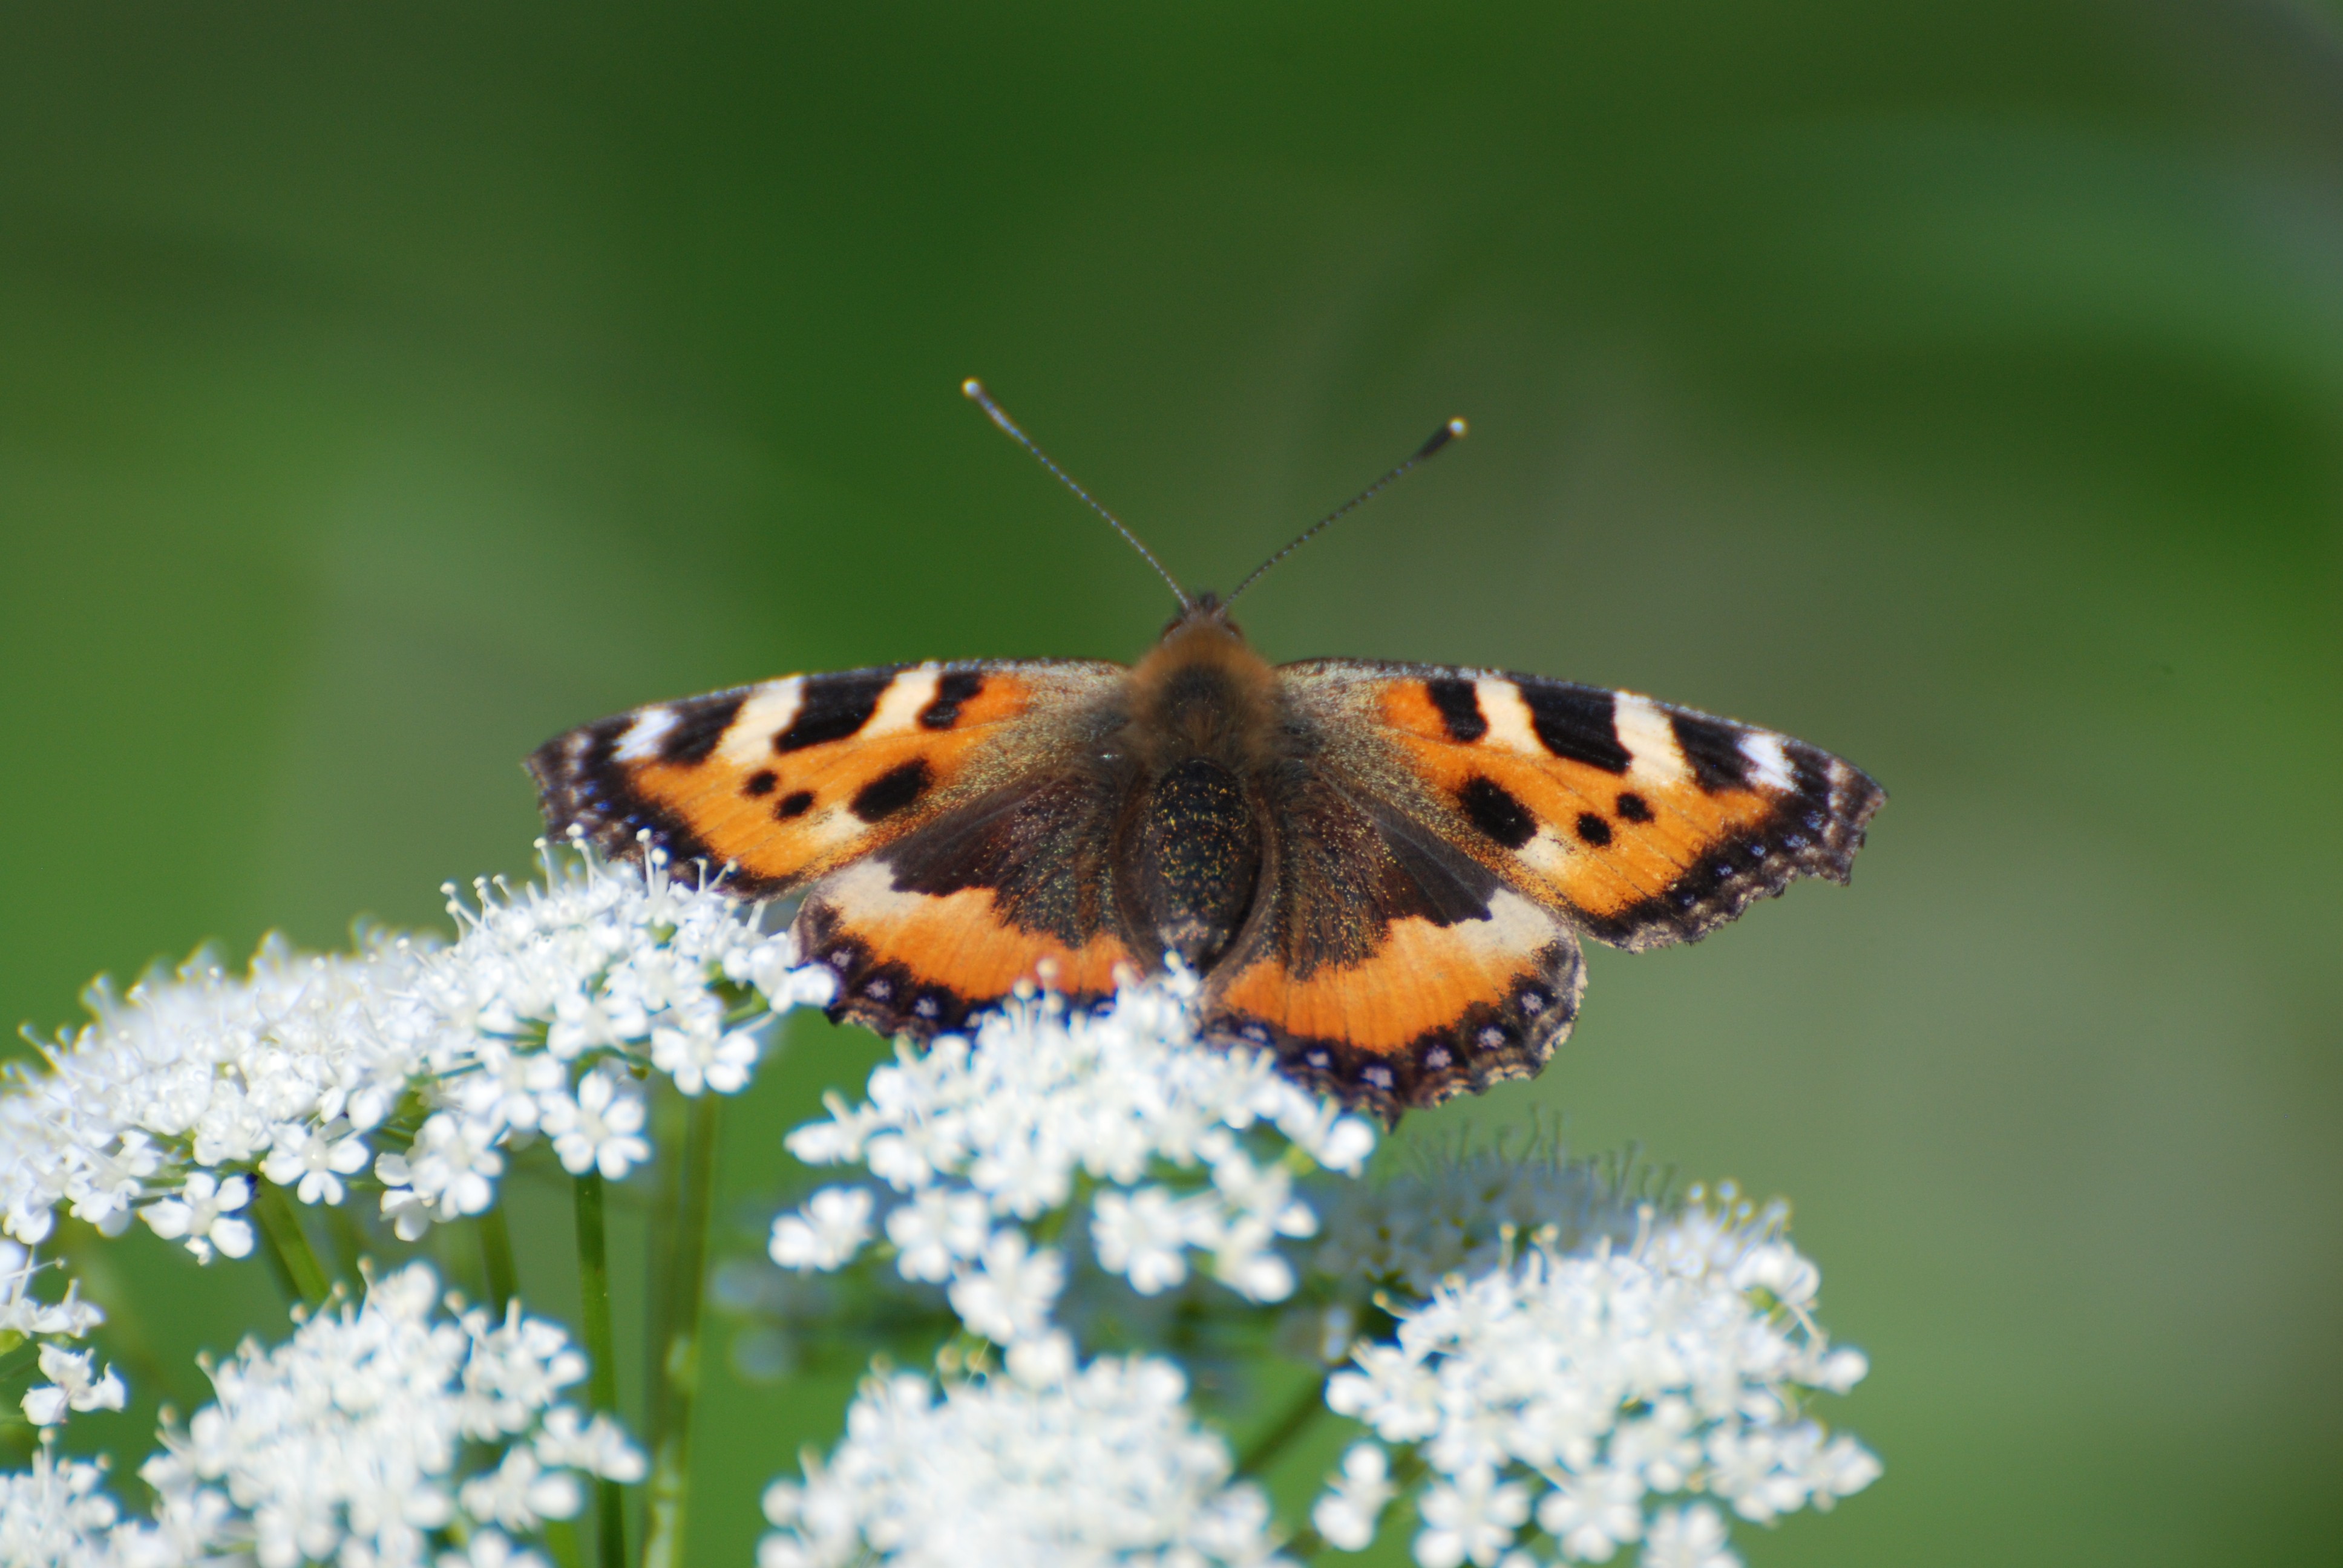
nature, photography, flower, wildlife, insect, butterfly, flora, fauna, invertebrate, close up, nectar, macro photography, arthropod, pollinator, moths and butterflies, lycaenid, brush footed butterfly